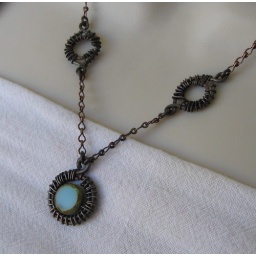
Sky blue glass beads wrapped in antiqued copper make for a sweet blend of cool and warm colors.